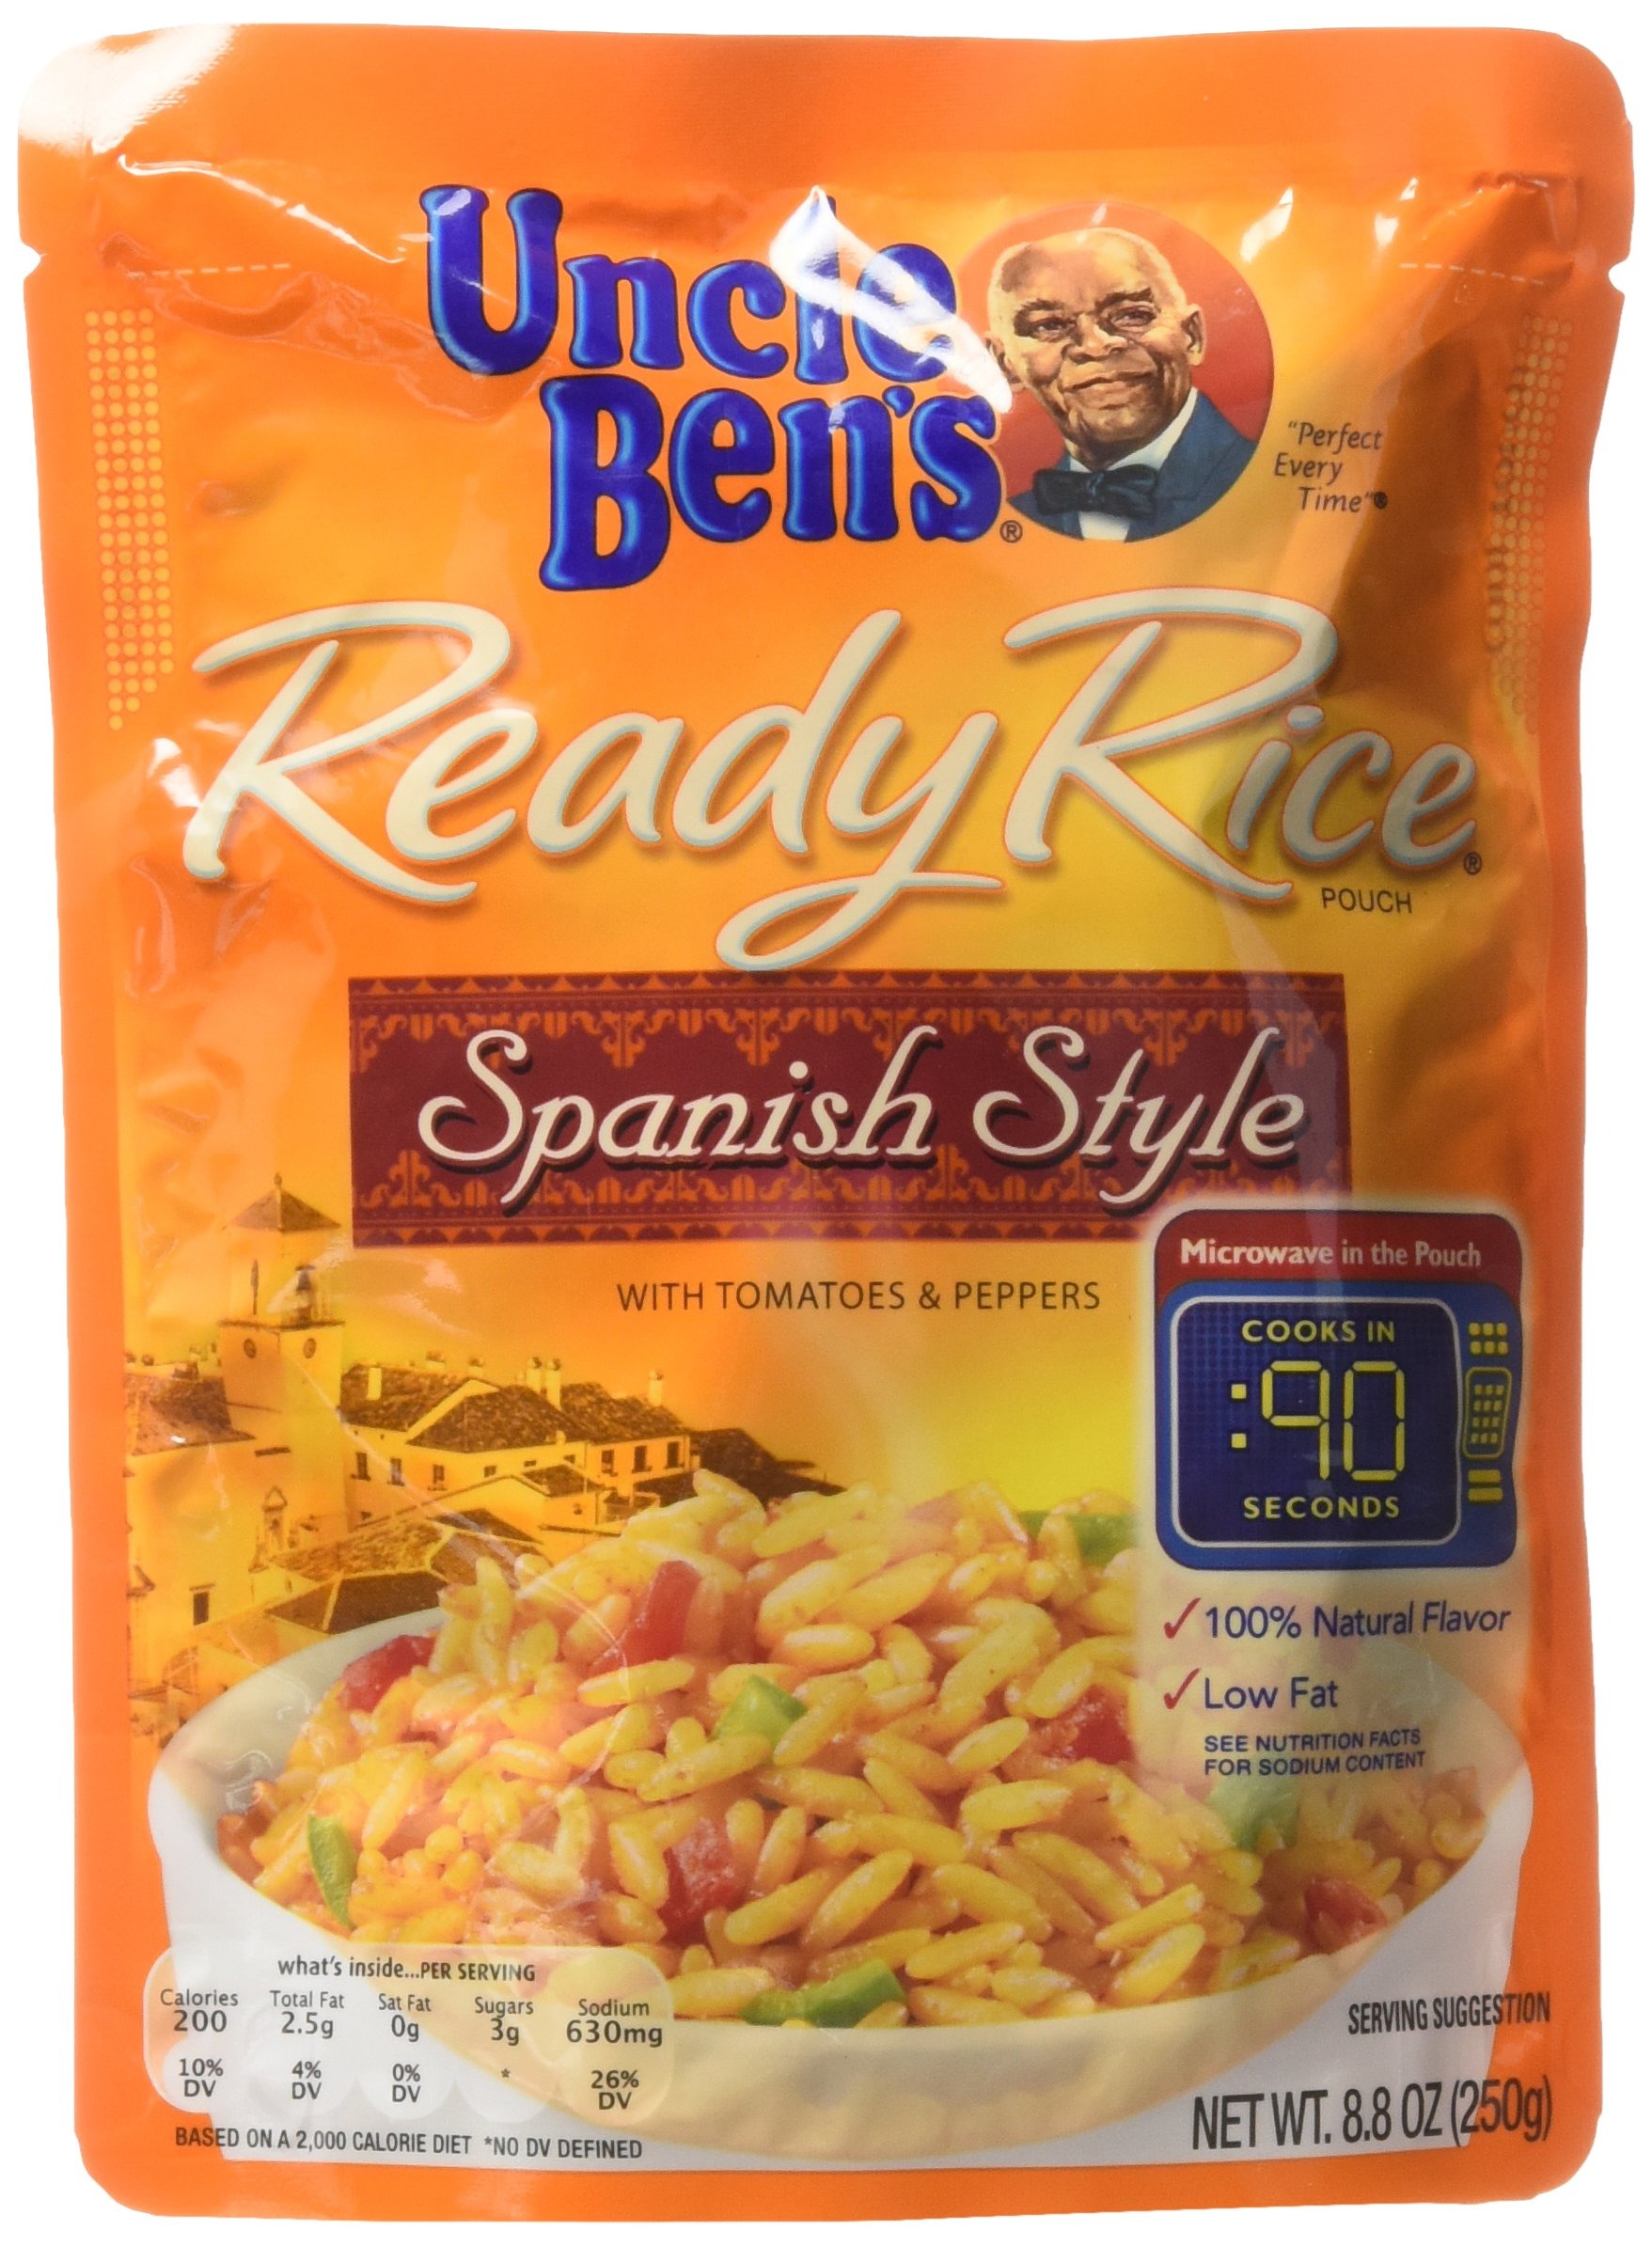
Item Name: Uncle Ben's Ready Rice Spanish Style, 8.8-Ounce Packages (Pack of 6)
Bullet Point 1: Uncle Ben's
Bullet Point 2: Ready Rice
Bullet Point 3: Spanish Style Rice
Bullet Point 4: 8.8oz
Bullet Point 5: Pack of 6
Product Description: Grocery
Value: 52.8
Unit: Ounce

Price: 1.865